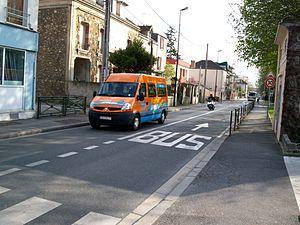
Véhicule Apolo+
Le réseau de bus Apolo7 a été créé en septembre 1997 à l’issue de la restructuration du réseau des transports urbains chellois et est géré, aujourd'hui, par la Société des transports du bassin chellois, société appartenant au groupe Transdev.